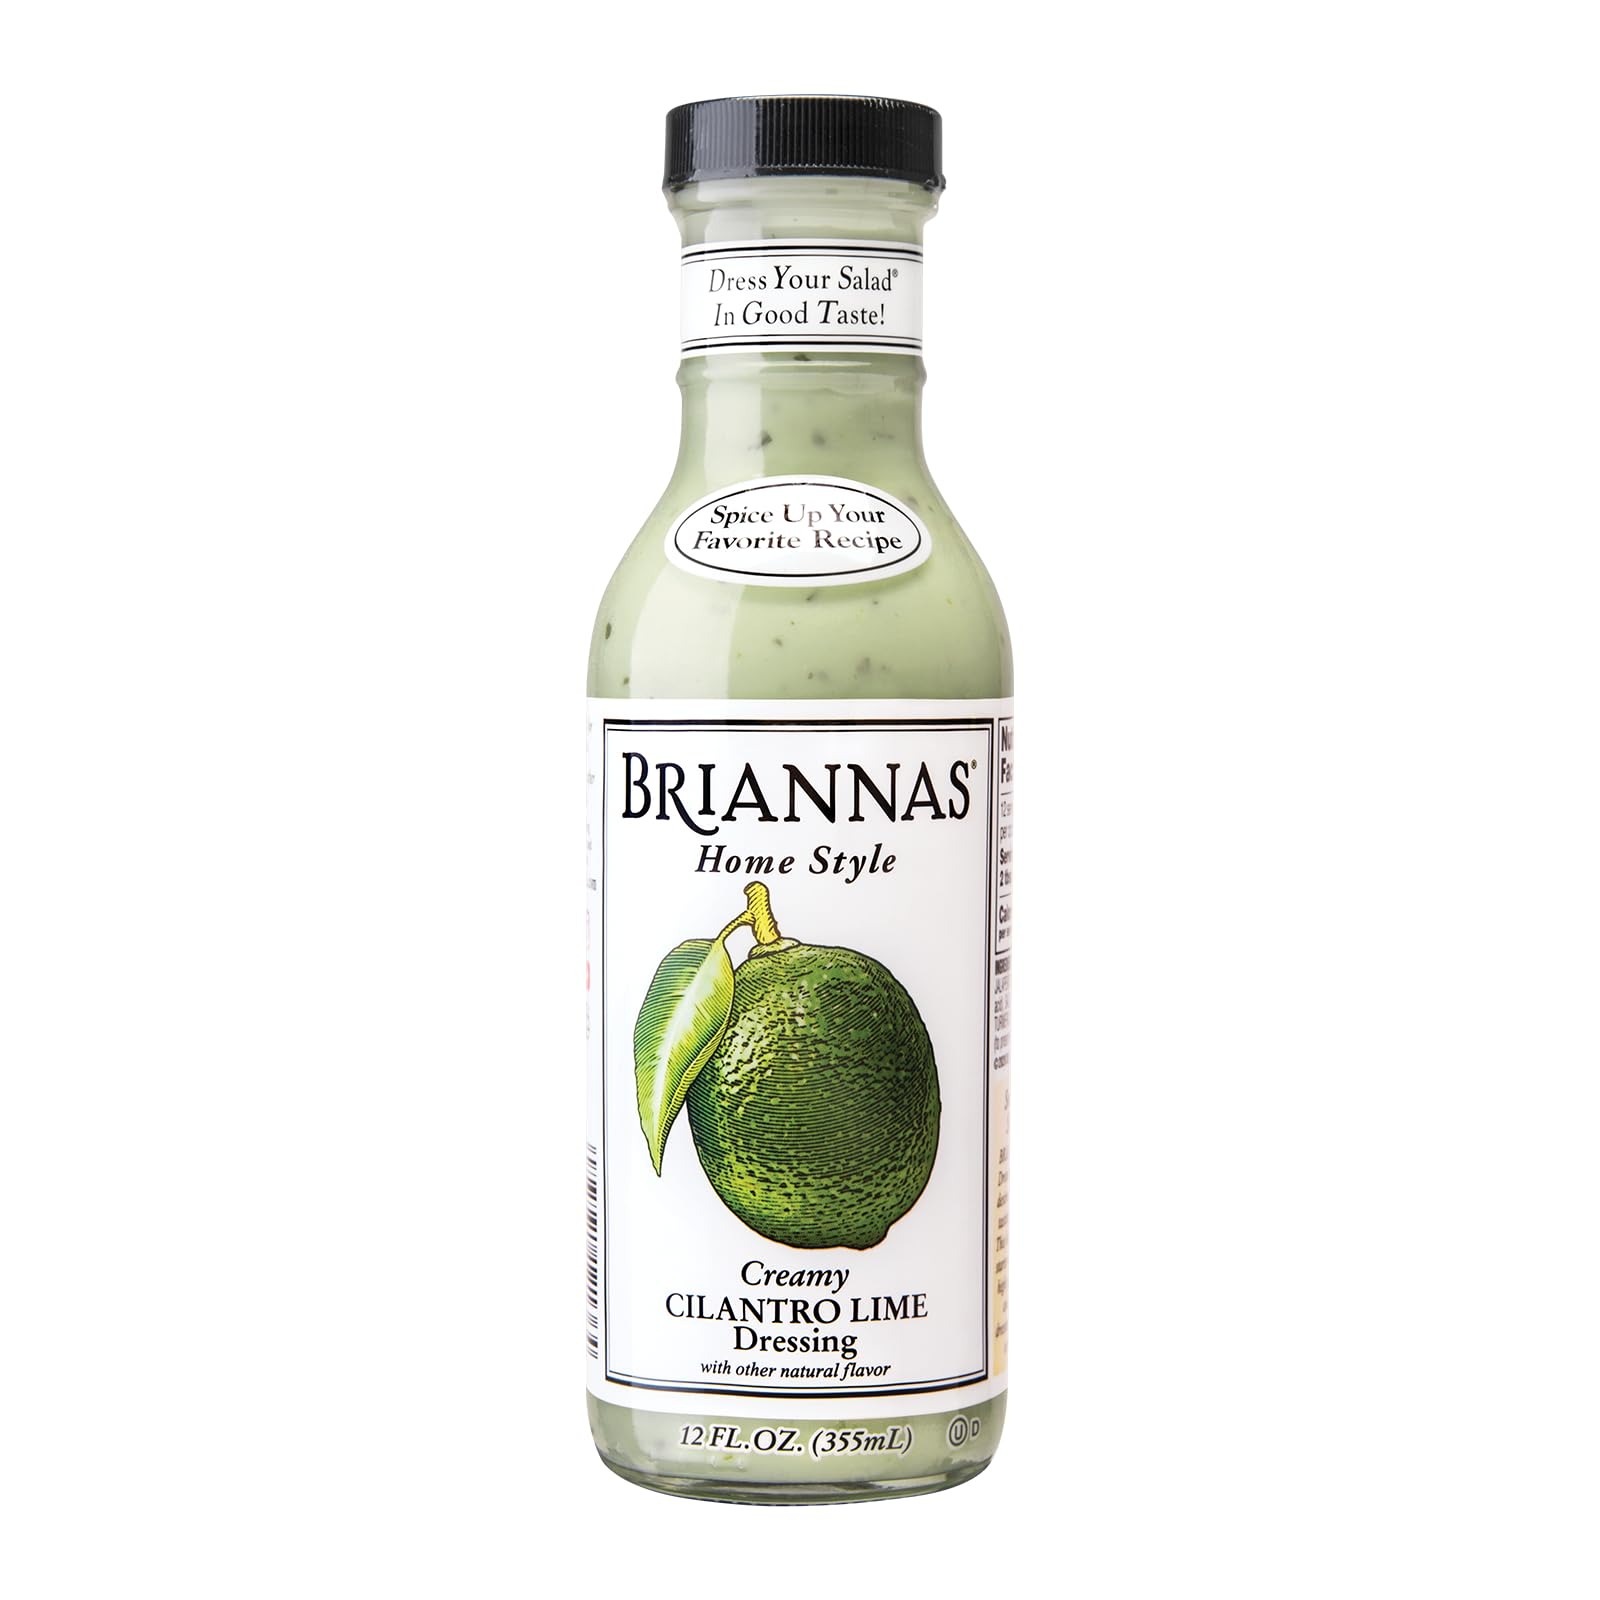
Item Name: BRIANNAS - Home Style Creamy Cilantro Lime Dressing – Fine Salad Dressing made with Premium Ingredients - Gluten Free, Kosher, & Low Sugar - 12 oz. Bottle
Bullet Point 1: CREAMY CILANTRO LIME DRESSING: BRIANNAS Creamy Cilantro Lime Salad Dressing is a bright and creamy mix of tart lime and refreshing cilantro with just a kick of spice that’s equally great as a dressing, dip or sauce.
Bullet Point 2: UNMATCHED PAIRINGS: Top a taco, dip a chip, baste meat and seafood, or splash on a summer salad. This distinctive duo of cilantro and lime flavors is sure to spice up your favorite recipes.
Bullet Point 3: HOME STYLE FAMILY: All of BRIANNAS Home Style Dressings were born in a family kitchen and continue to represent the best of home style foods - premium ingredients, small batch care and unforgettable flavor.
Bullet Point 4: MIND-BLOWING FLAVOR: BRIANNAS offers 25 delectable dressings, five mouthwatering marinades, and crunchy seasoned croutons in three delicious flavors - explore all our flavors today!
Bullet Point 5: DESIRE FOR PERFECTION: Founded in 1982 in TX, BRIANNAS Fine Salad Dressings emerged from a desire to create a superior product with family pride and consistent high quality ingredients.
Value: 1.0
Unit: Count

Price: 4.39